Terazije

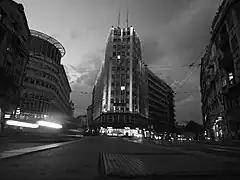
Palace Albania, finished in 1939

At the corner of the Skopljanska (today Nušićeva) Street and Terazije, there was the "Zunane" glass shop. It was later purchased by Tomaš Rosulek who turned it into the delicatessen. One of the former Robne kuće Beograd department stores occupies the lot today. Down from the Rosulek store was a well known "Pantelić" pastry shop, famous for its confectionery. There was a narrow extension of the square in this area, in the direction of the goldsmith Mihailo P. Petković's store, where the row of "fiakers" was usually parked.